Zwickern

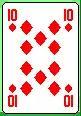
The 10 or "Cardinale" brings in the most points in classic Zwicker

The aim is to capture Aces and Honours ("Honneurs" i.e. 7, 7, 10) and to make 'sweeps' usually known as "zwicks" but occasionally as "zwickers". The 10 is sometimes called the 'cardinal' ("Cardinale" or "Kardinalblatt").